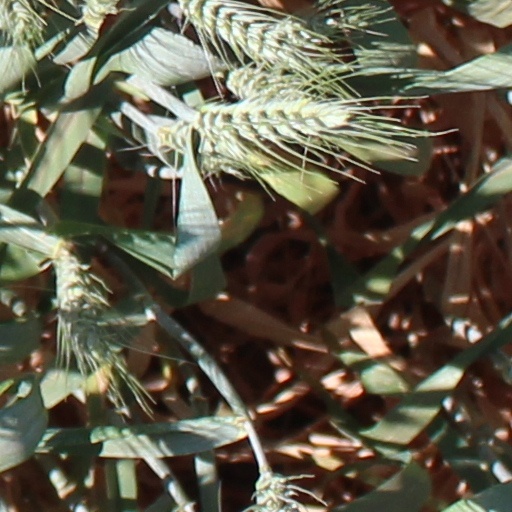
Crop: wheat